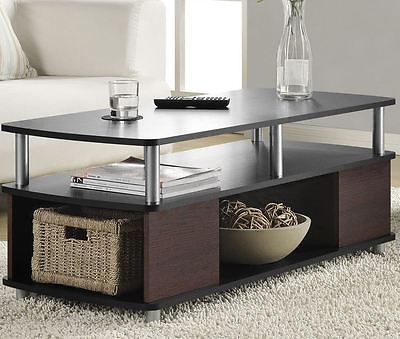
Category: table